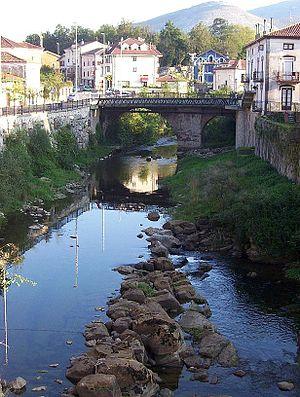
La rivière Miera traversant la ville de La Cavada (Cantabria, Espagne) Português: Rio Miera na sua passagem pela povoação de La Cavada (Cantabria, Espanha)